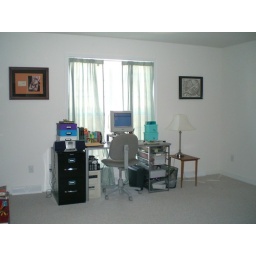
desk in library